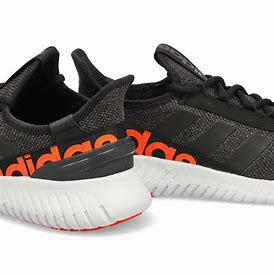
Brand: Adidas
Model: Kaptir